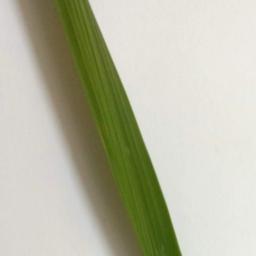
Label: Rice___Healthy